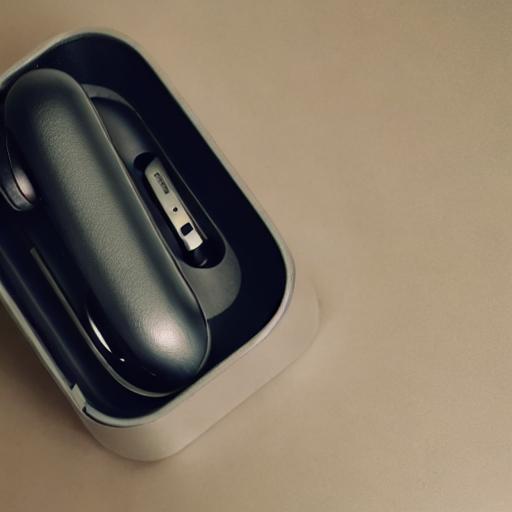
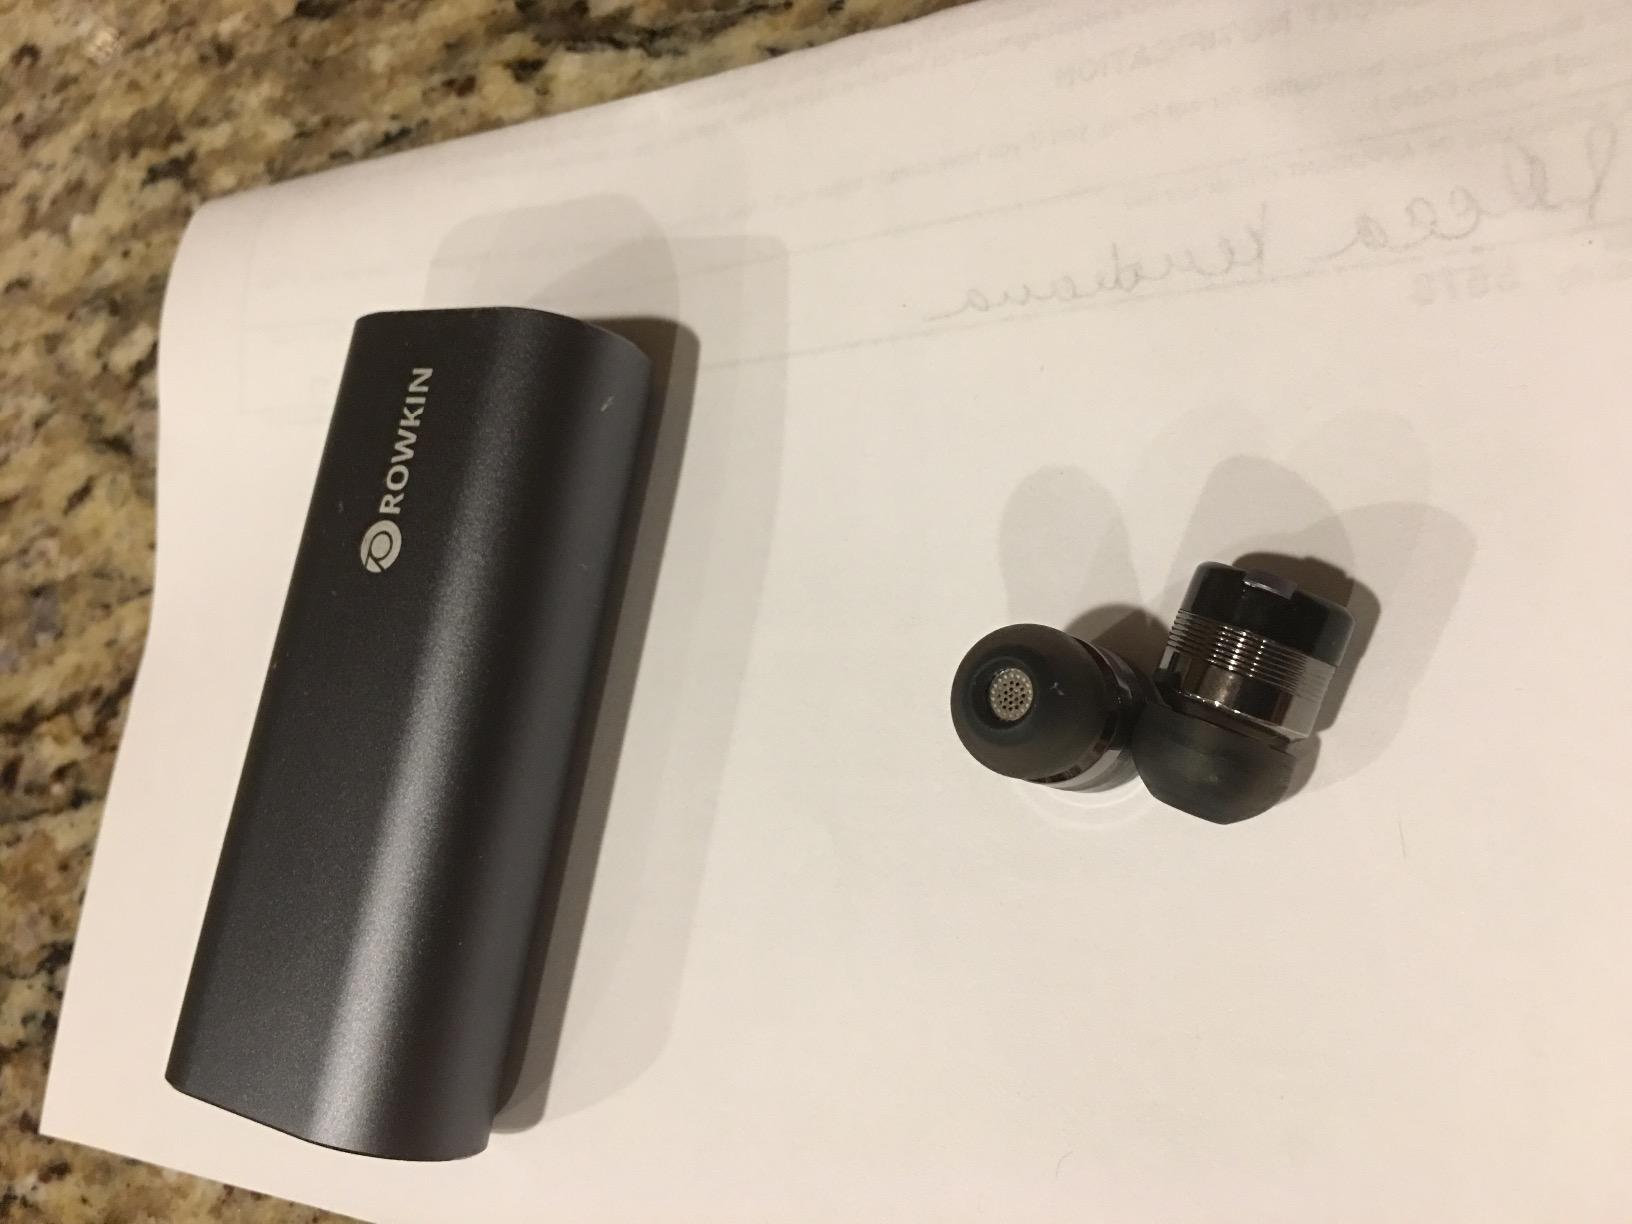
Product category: headphones
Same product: no